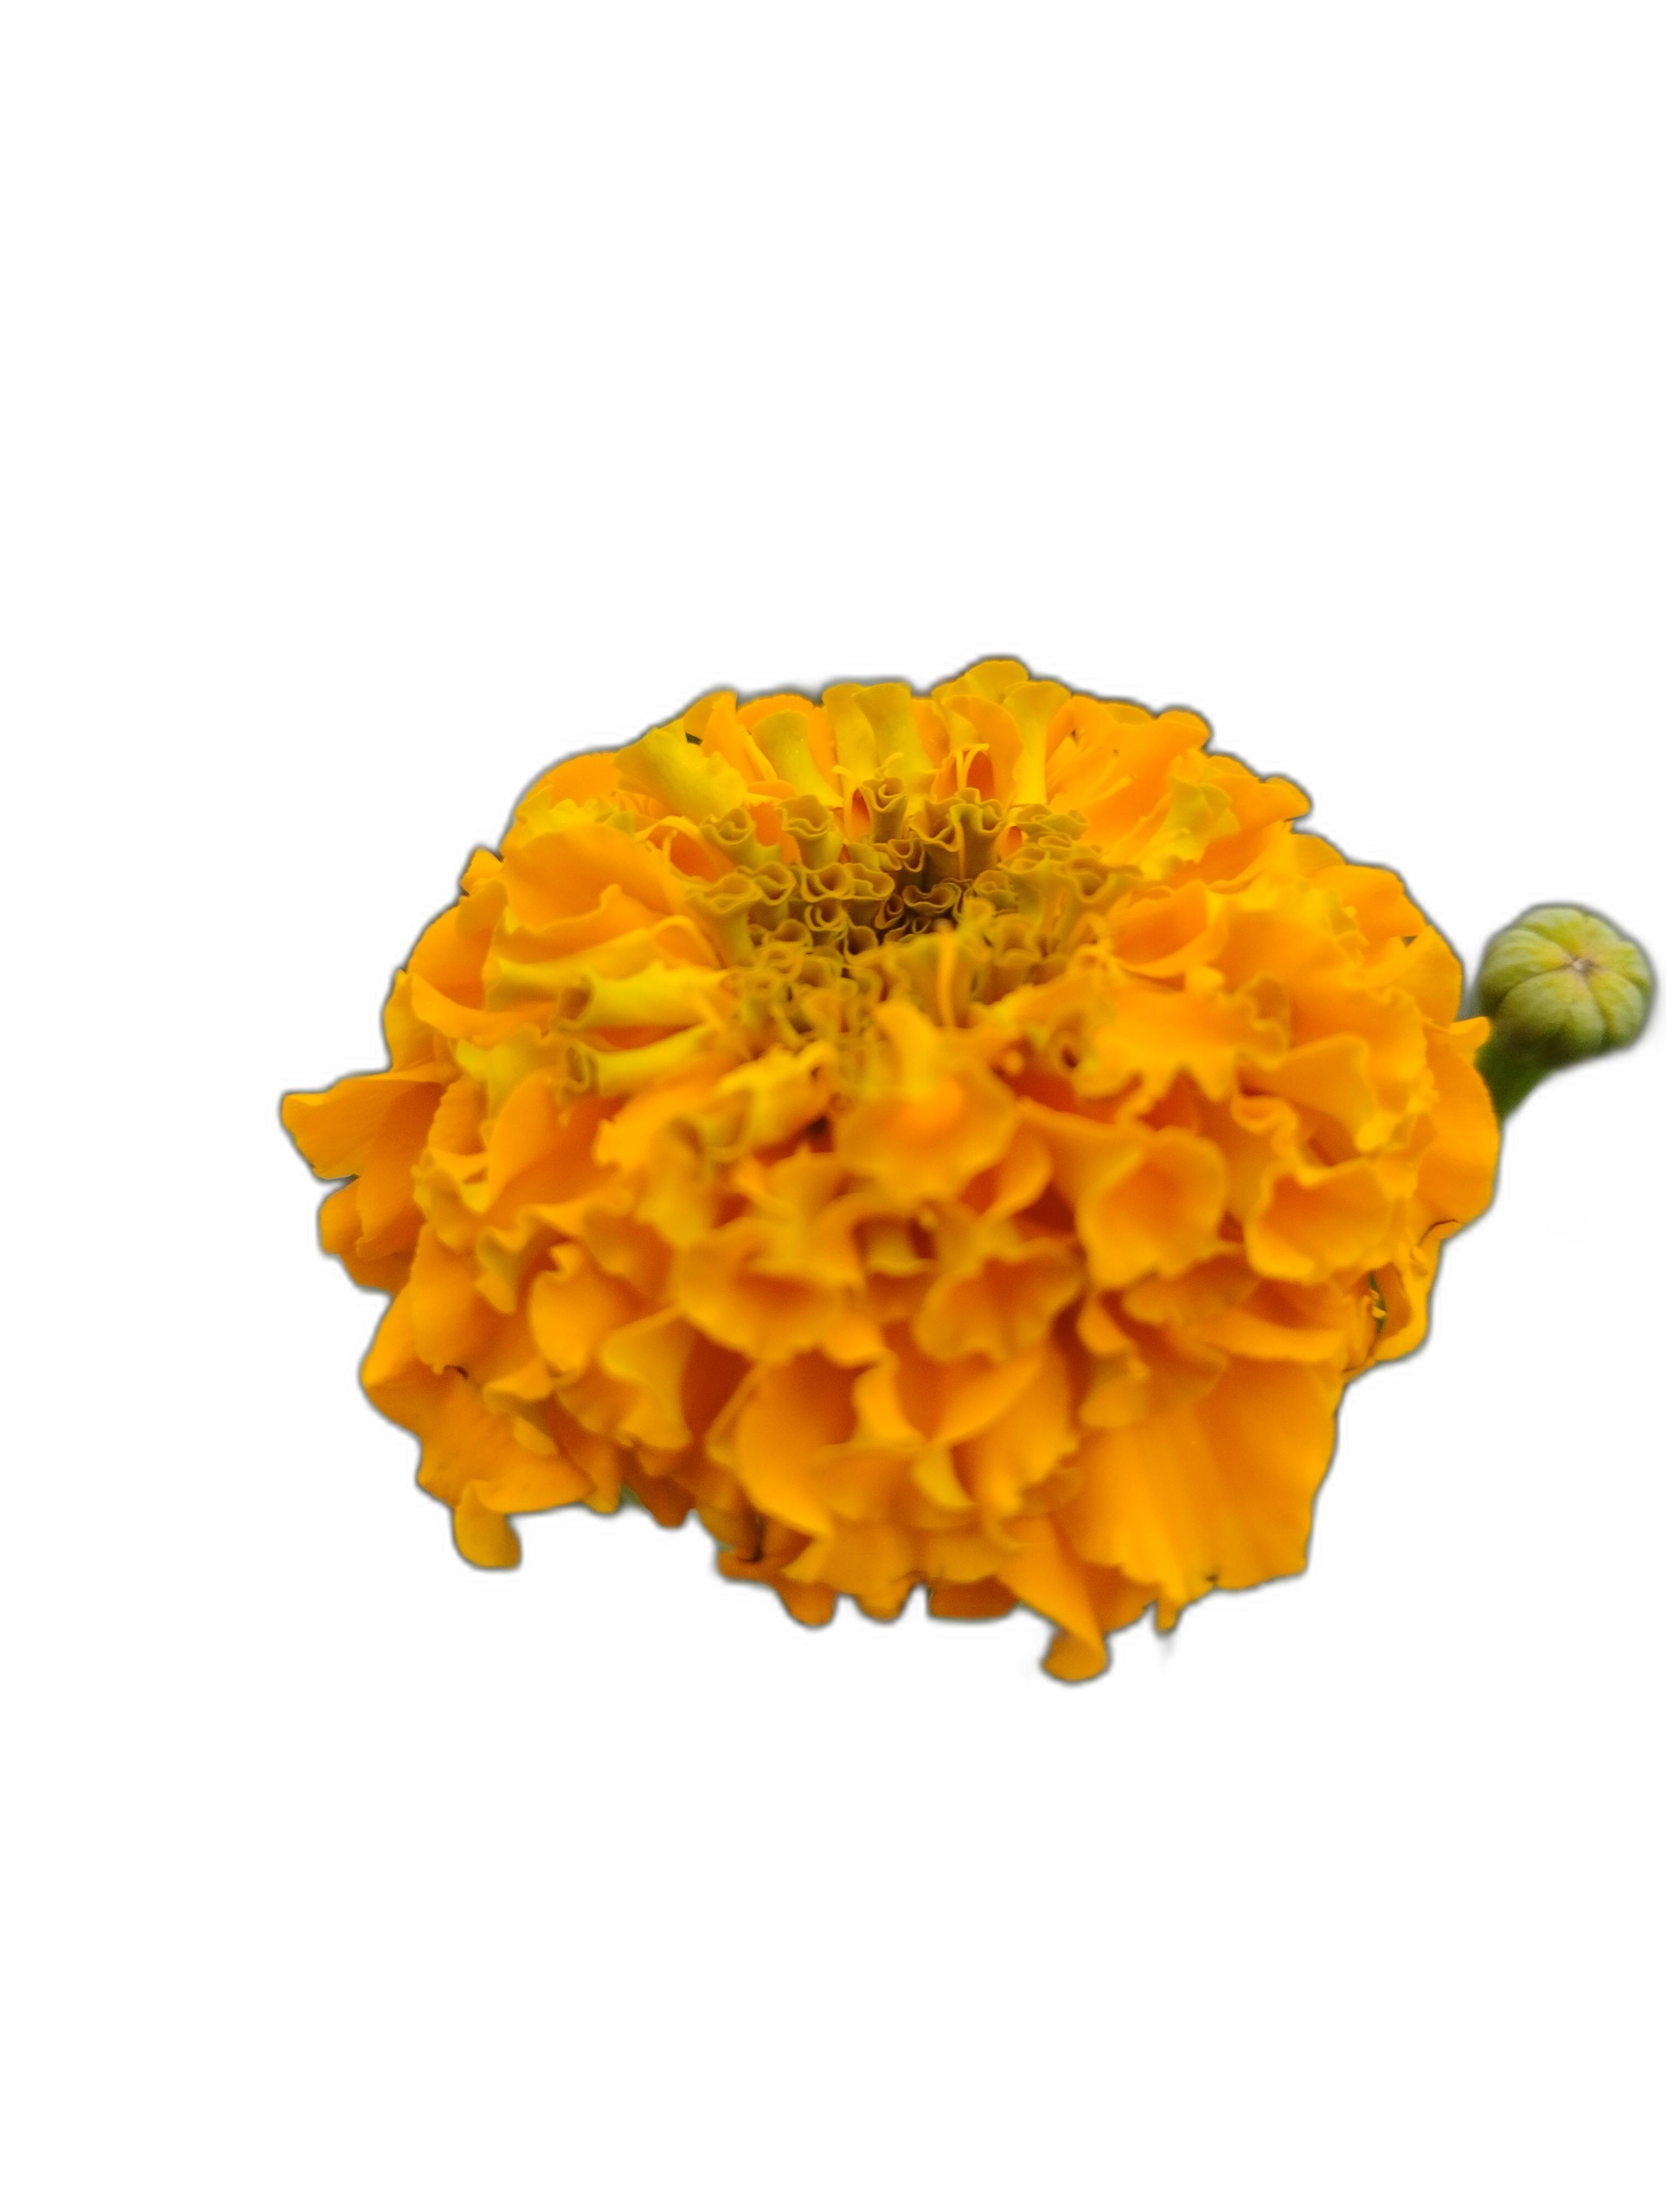
Label: Marigold